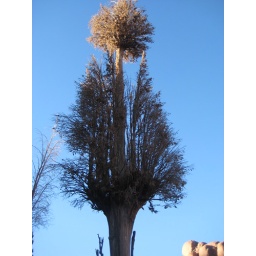
A peculiar tree nestled in the mountain